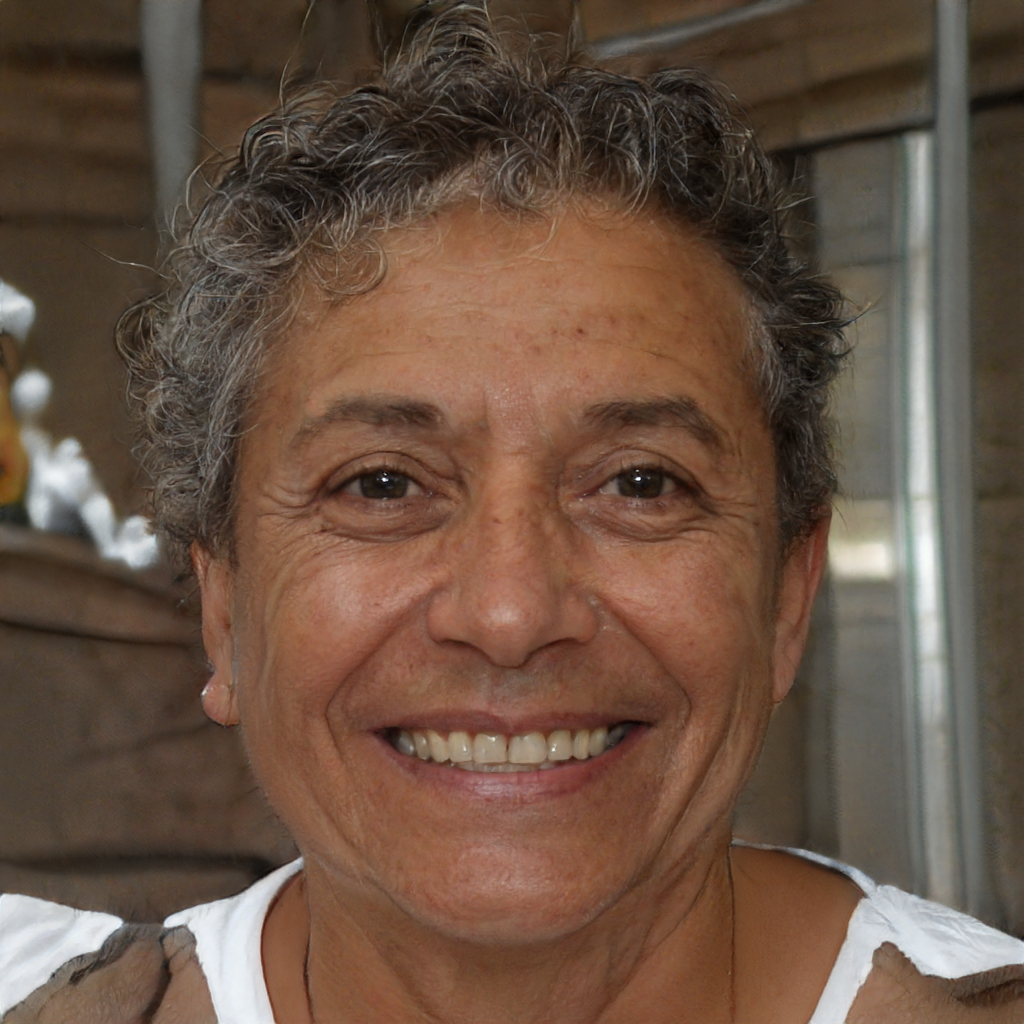
Gender: Female